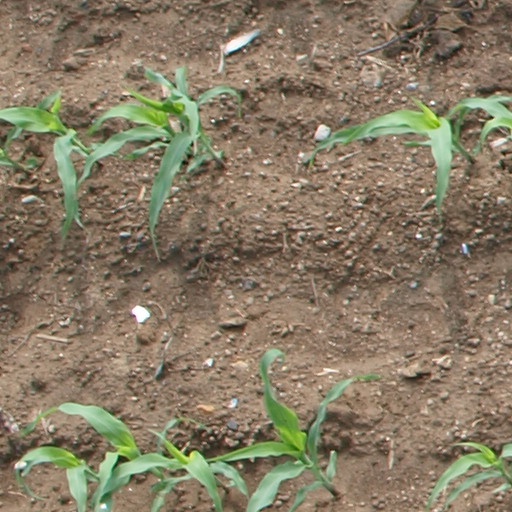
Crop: maize; corn